Opal Lee

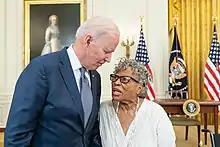
Lee talks with President Joe Biden after the signing of the Juneteenth National Independence Day Act Bill.

Lee campaigned for decades to make Juneteenth a federal holiday. She promoted the idea by leading walks each year, representing the 2.5 years it took for news of the Emancipation Proclamation to reach Texas. At the age of 89, she conducted a symbolic walk from Fort Worth, from which she departed in September 2016, to Washington, D.C., where she arrived in January 2017. She was hoping to plead the case for a federal holiday directly to President Barack Obama. Lee has not only marched in Texas, but also in Fort Smith and Little Rock, Arkansas; Las Vegas, Nevada; Madison and Milwaukee, Wisconsin; Atlanta, Georgia; Selma, Alabama; and the Carolinas. She promoted a petition for a Juneteenth federal holiday at Change.org; the petition received 1.6 million signatures. She said, "It's going to be a national holiday, I have no doubt about it. My point is let's make it a holiday in my lifetime."